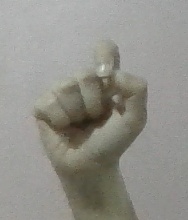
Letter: fa